1950–51 Ashes series

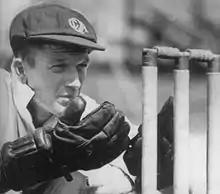
Don Tallon had a good Test at Melbourne, but was in poor form for most of the season; he missed every stumping chance he had and only took 8 catches in the 5 Tests.

"The flies were bad. Little black ones. They pestered the batsmen and fieldsmen incessantly. Ranjitsinhji once explained that his dismissal in Sydney by saying that a fly got into his eye as the vital moment, which could well be true. They are an intense annoyance to a batsman, who must time his last quick flip of his face as the bowler is a few yards off delivery."